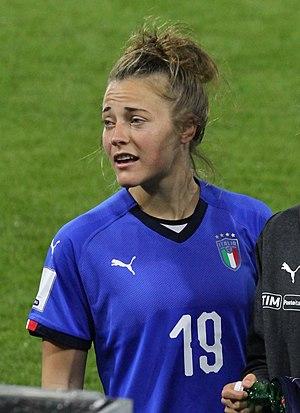
Aurora Galli est une footballeuse italienne qui joue pour la Juventus FC femmes et l'équipe nationale italienne.